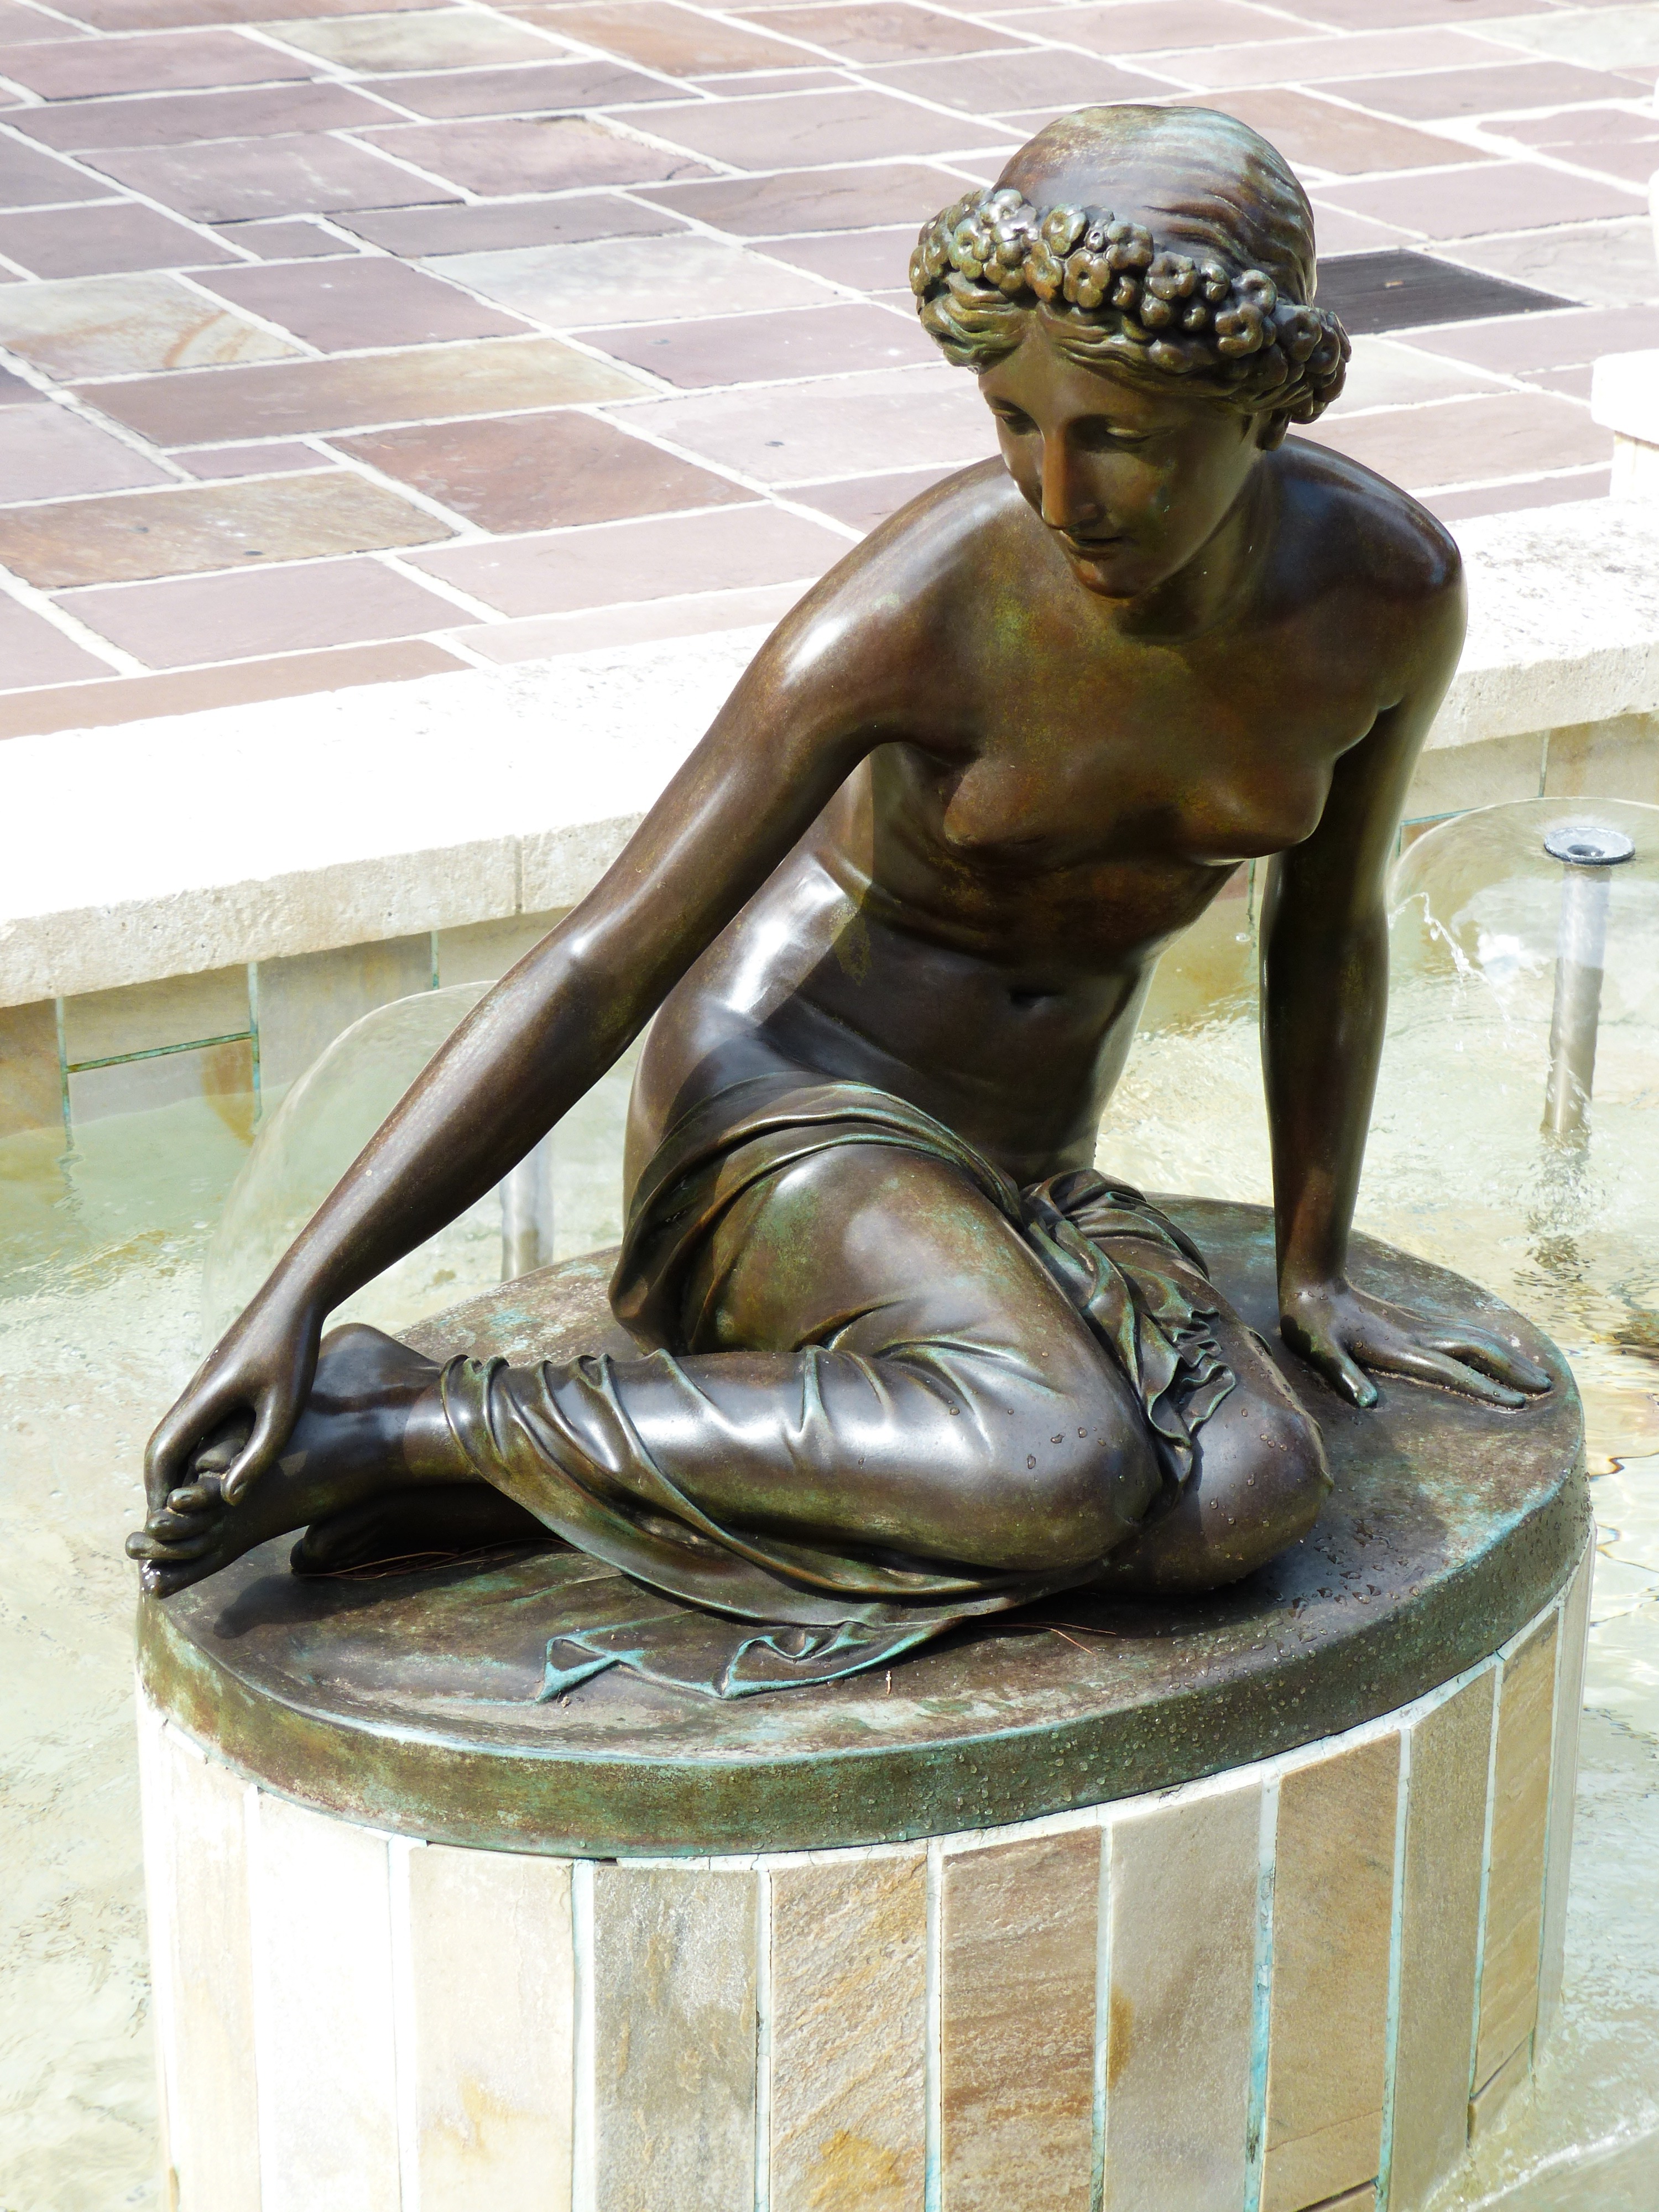
girl, monument, statue, sitting, sculpture, art, figure, bronze, pretty, virgin, naked, mermaid, bronze sculpture, ancient history, human positions, classical sculpture, hair wreath